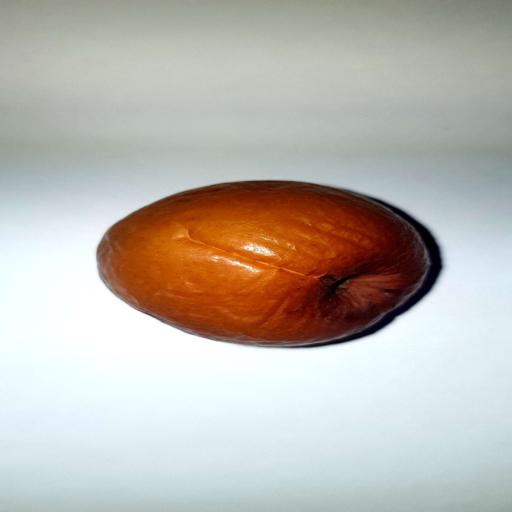
Label: bruised